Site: saxony
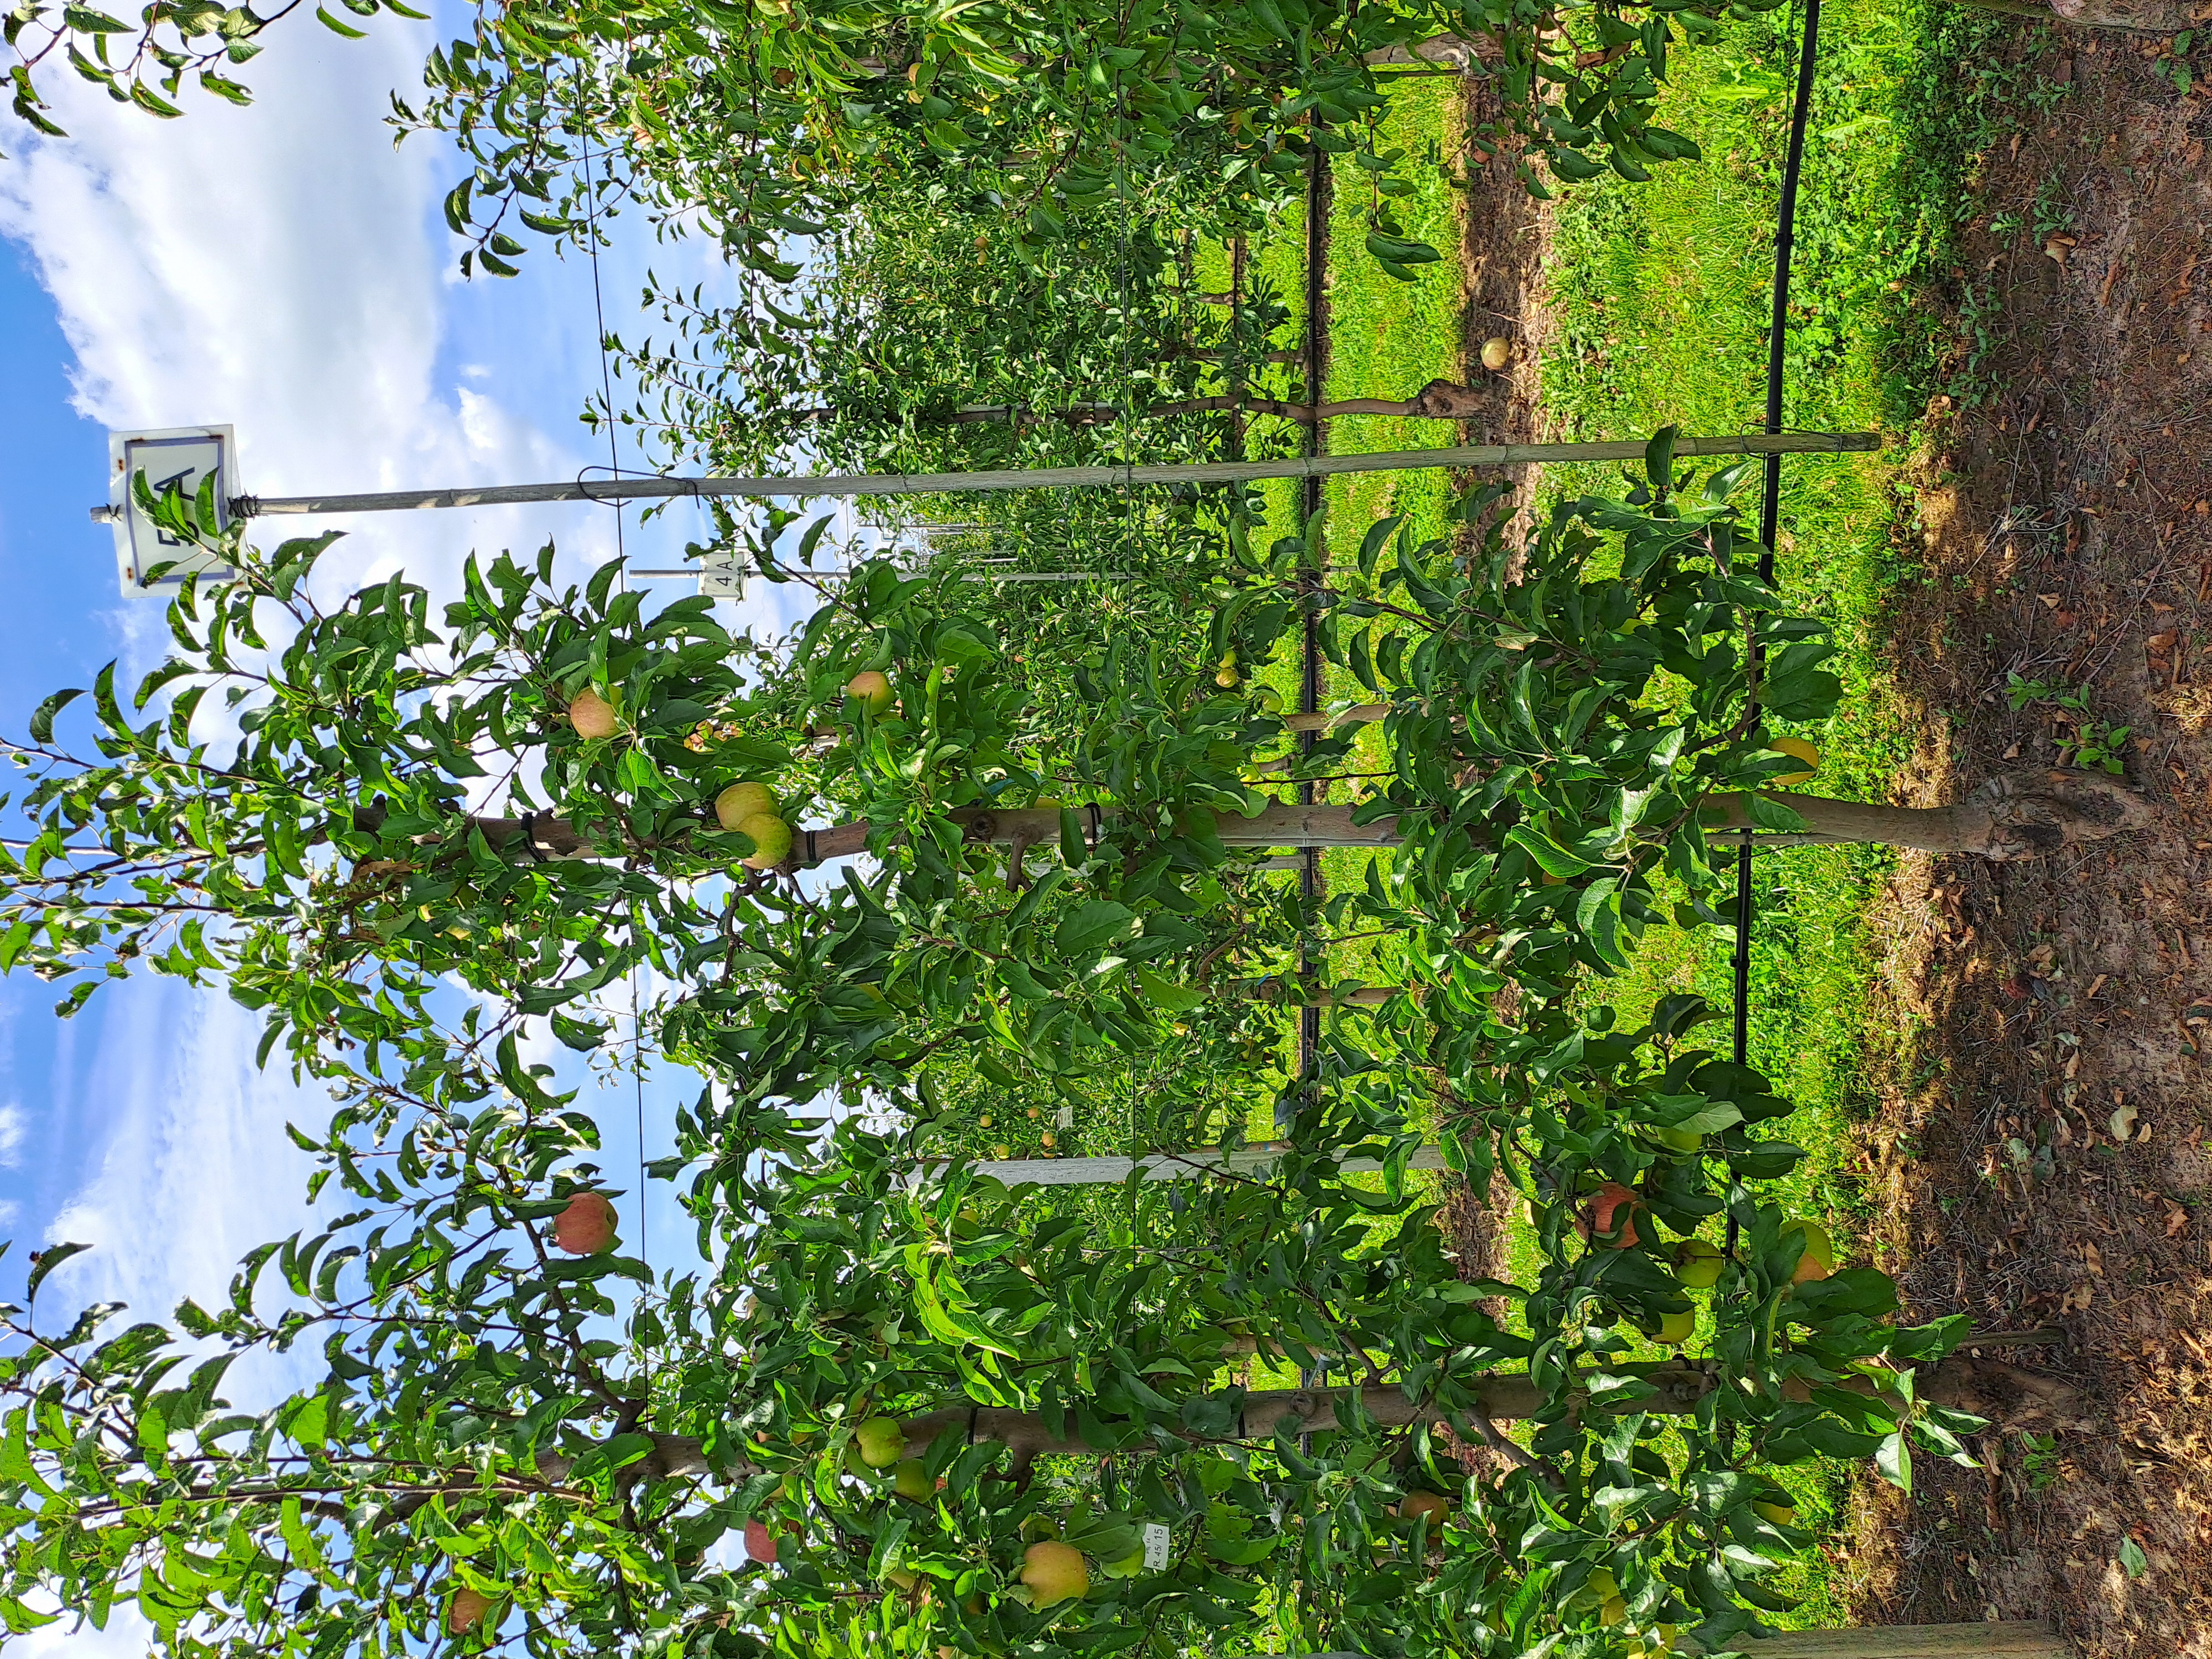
Growth stage (BBCH 85): Maturity of fruit and seed